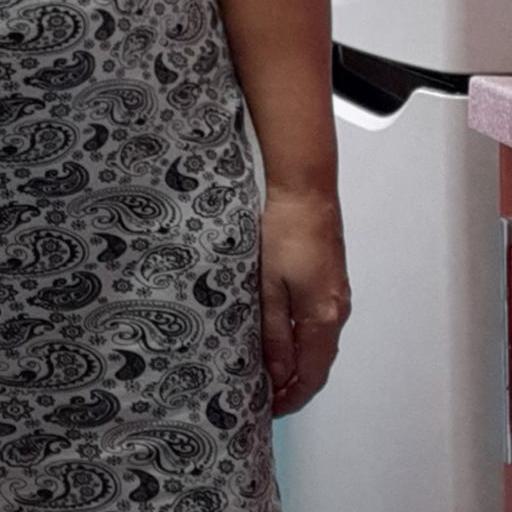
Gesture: no_gesture